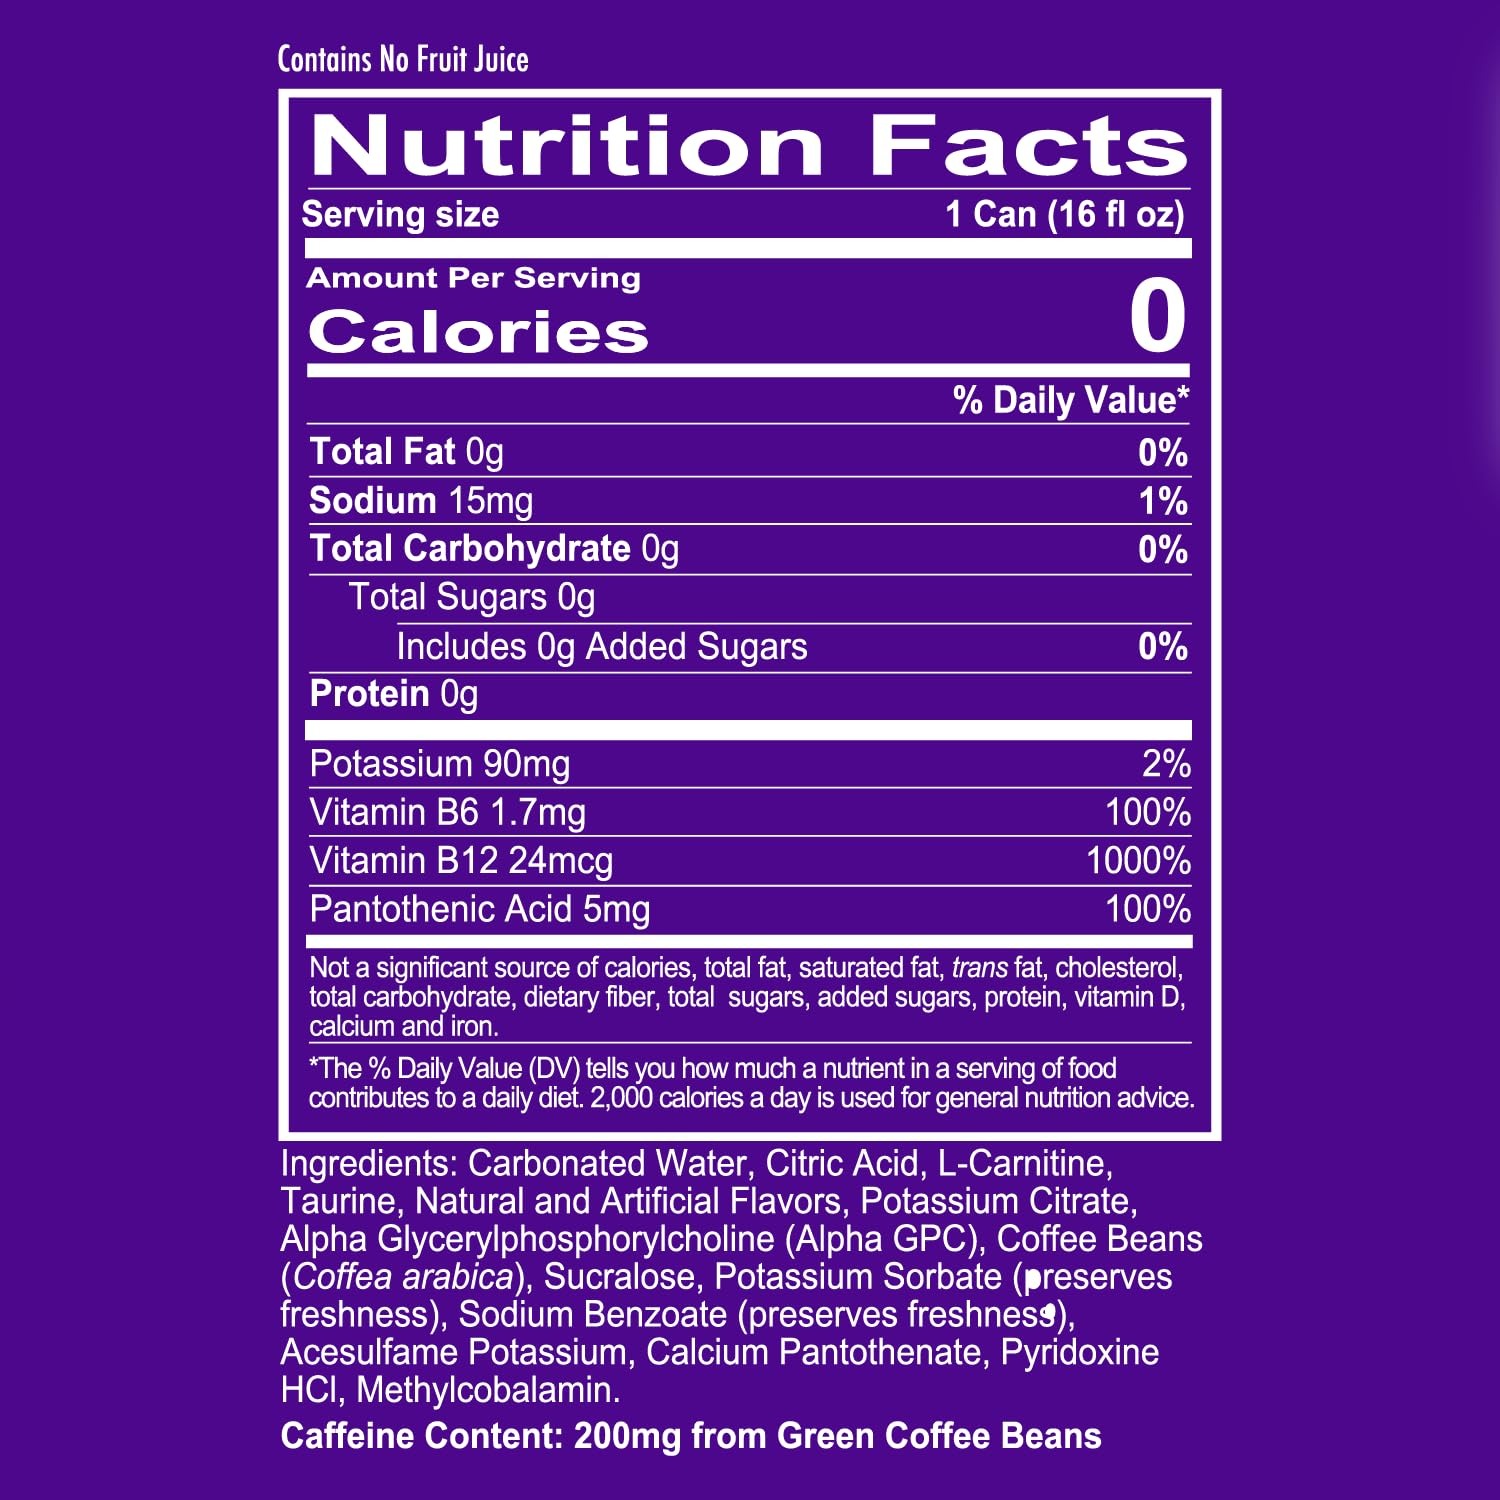
Item Name: REDCON1 Energy High Performance Drink, Sour Gummy Blast - Zero Sugar Energy Drink with Alpha GPC Nootropic - 200mg Natural Caffeine from Green Coffee Beans - Vitamin B6, B12 & B5 to Boost Mood (12 ct)
Bullet Point 1: High Caffeine Energy Drink - With 200mg of natural caffeine, focus factors and metabolism supporting ingredients such as l-carnitine, REDCON1 energy drinks help you stay energized and feeling good no matter what the day throws at you.
Bullet Point 2: Premium Ingredients Backed By Science - These zero sugar energy drinks contain 200mg of natural caffeine from green coffee beans, which helps promote wakefulness, as well as 1g of l-carnitine, which may help the preservation of muscle.
Bullet Point 3: 200mg Nootropics Alpha GPC - The nootropic caffeine plus vitamin B12 helps improve memory, concentration, and energy levels, giving you the boost of motivation you need.
Bullet Point 4: Flavorful Focus Aid with Vitamin B5 - We made sure every flavor is delicious, crisp and refreshing so as you hustle hard each day, you never sacrifice taste for brain focus or high performance.
Bullet Point 5: Premium Formulated Products - REDCON1 creates only premium formulated products with transparent supplement labels that are backed by science, and packed with great ingredients such as l-carnitine, B12 vitamin and B6 vitamin.
Product Description: With 200mg of natural caffeine, focus factors and metabolism supporting ingredients such as l-carnitine, this REDCON1 energy drink helps you stay energized and feeling good no matter what the day throws at you. These zero sugar energy drinks contain 200mg of natural caffeine from green coffee beans, which helps promote wakefulness, as well as 1g of l-carnitine, which may help the preservation of muscle. The nootropic caffeine plus vitamin B12 helps improve memory, concentration, and energy levels, giving you the boost of motivation you need. We made sure every flavor is delicious, crisp and refreshing so as you hustle hard each day, you never sacrifice taste for brain focus or high performance.
Value: 12.0
Unit: Count

Price: 27.99